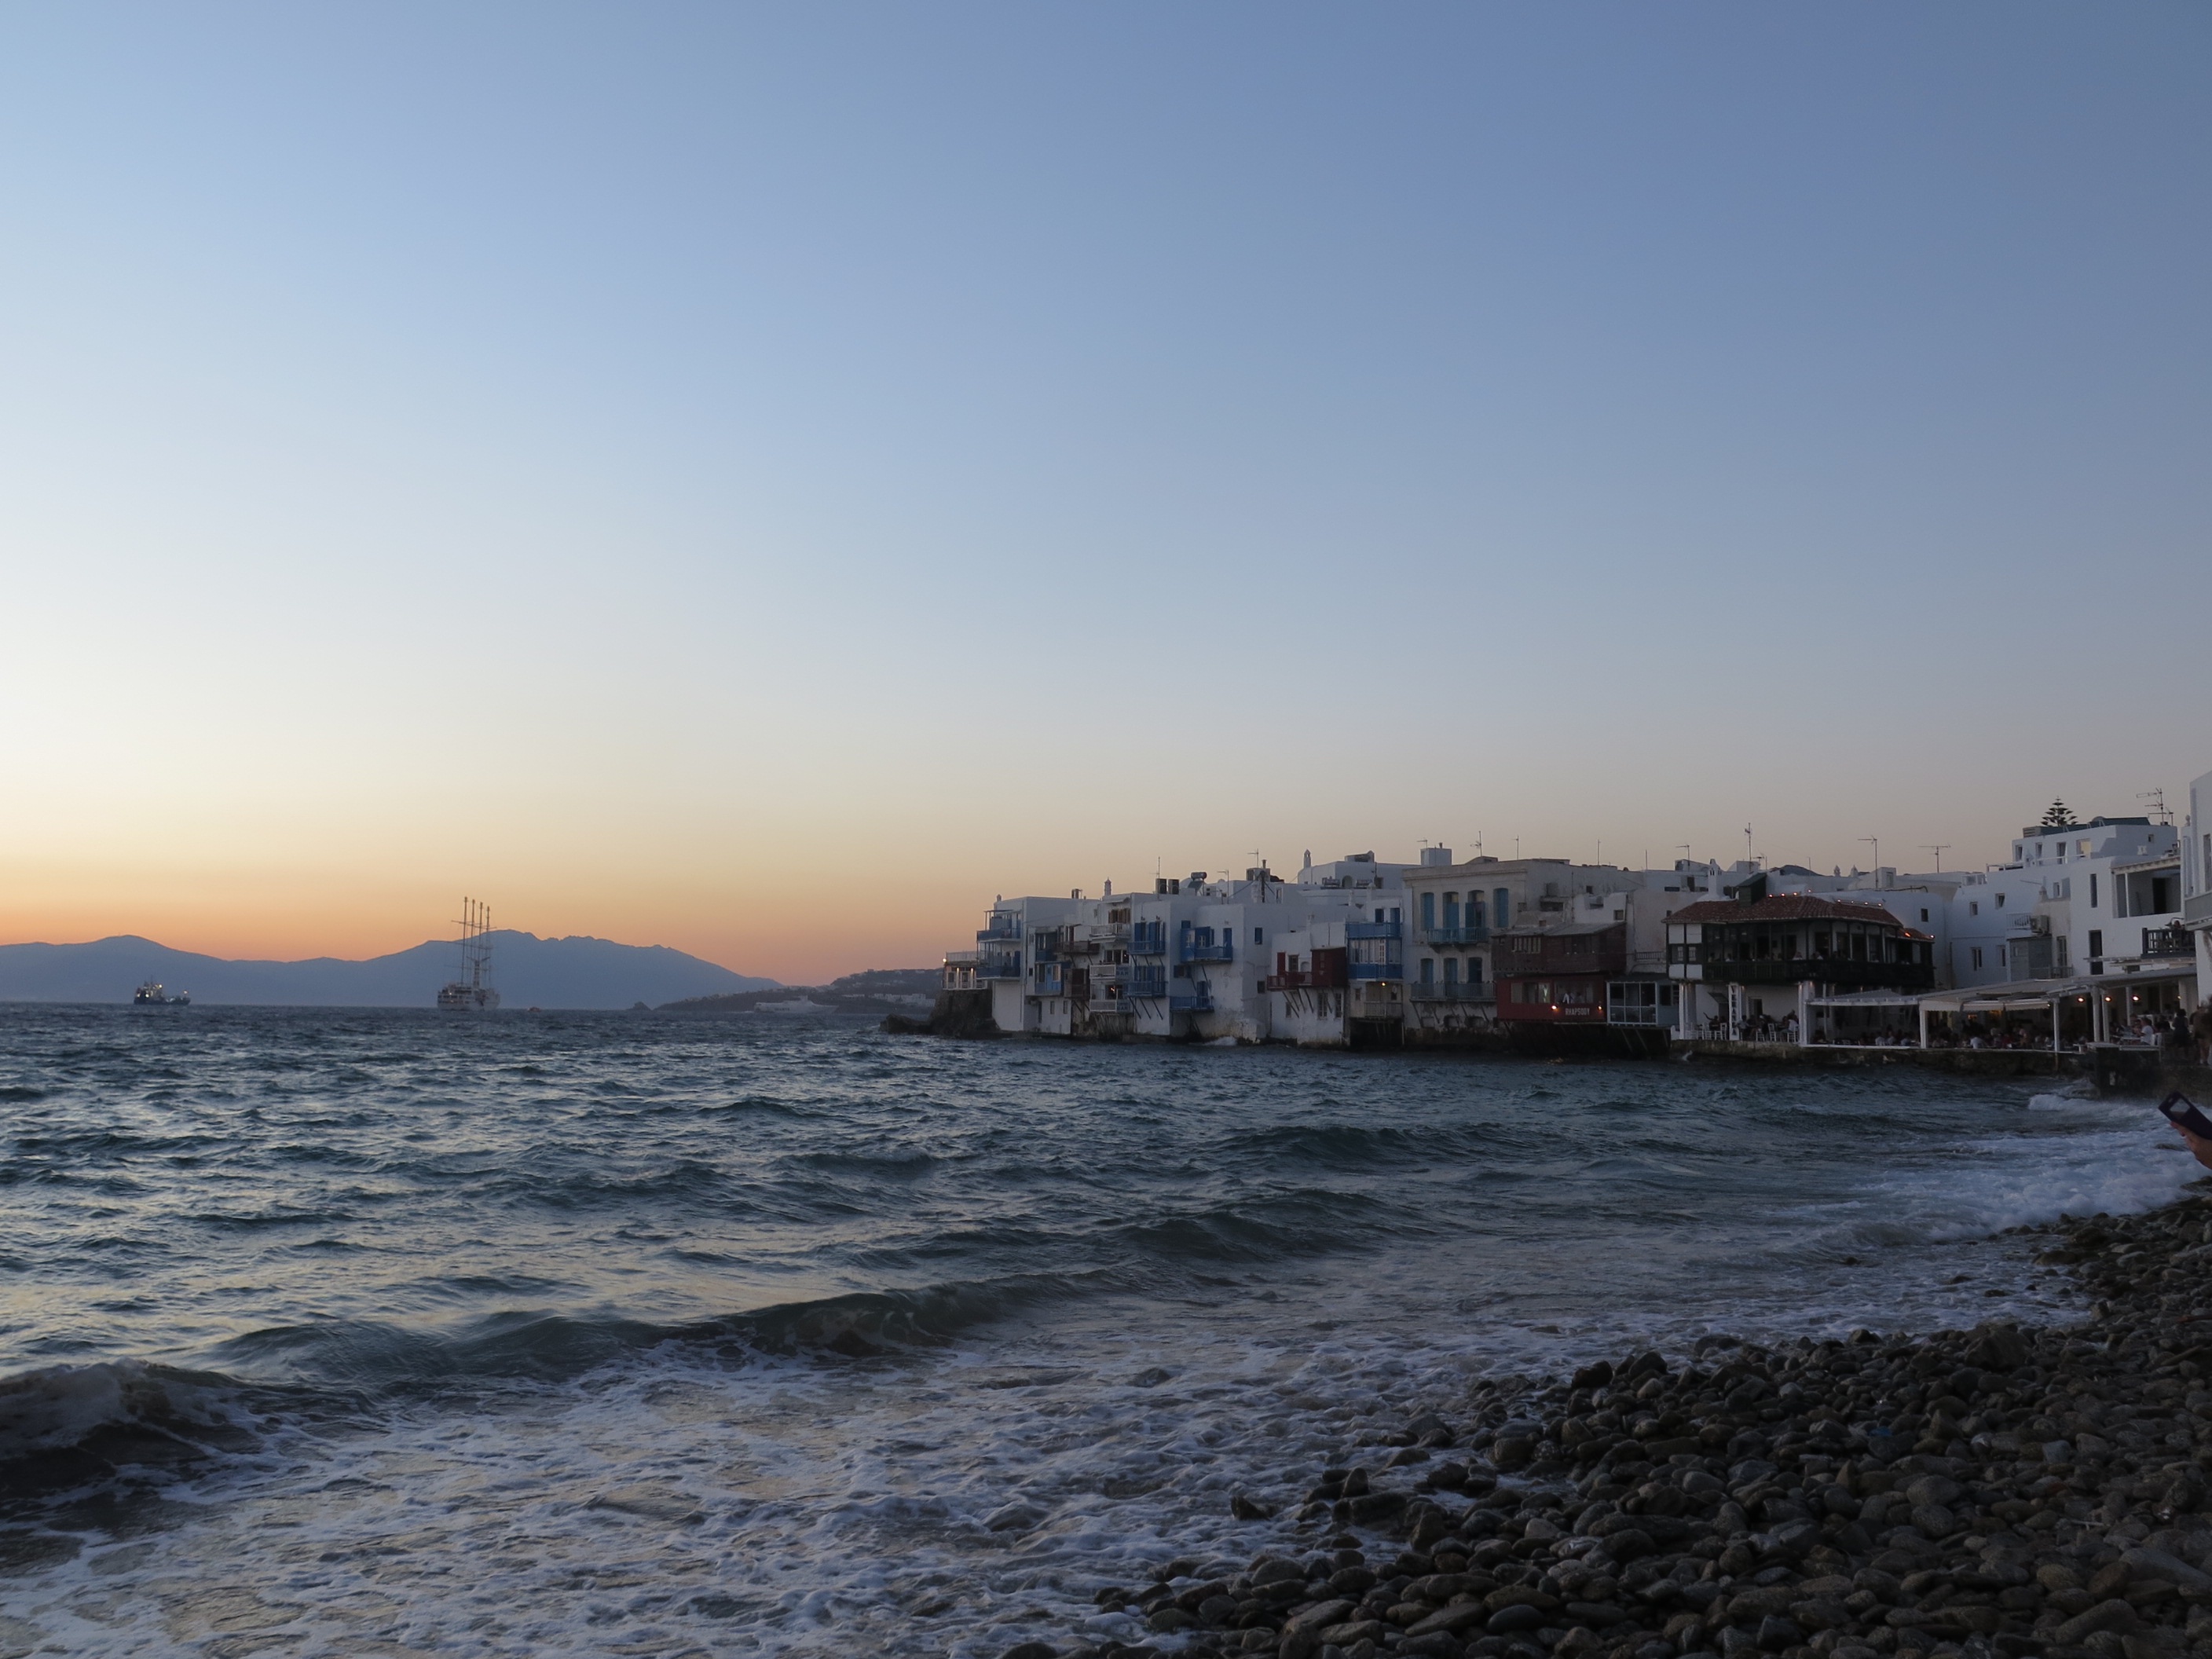
beach, sea, coast, ocean, horizon, sunset, morning, shore, wave, dawn, dusk, vehicle, bay, terrain, body of water, breakwater, cape